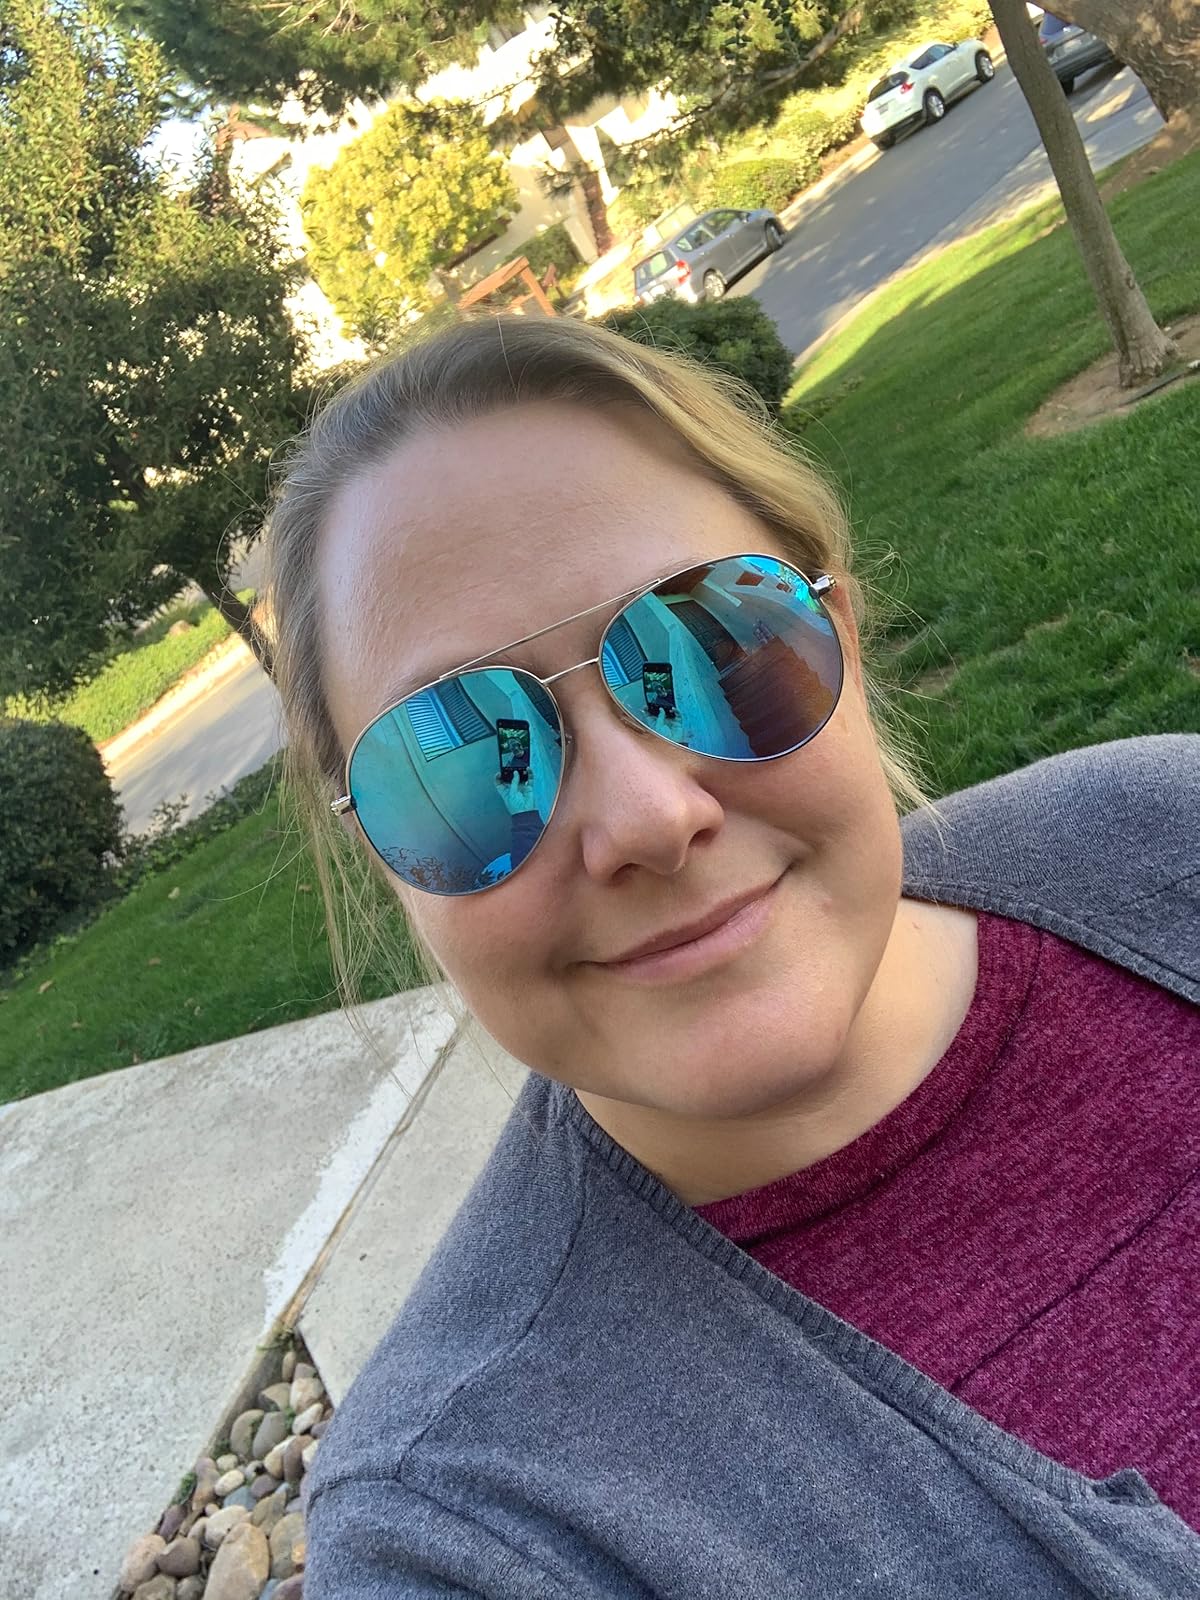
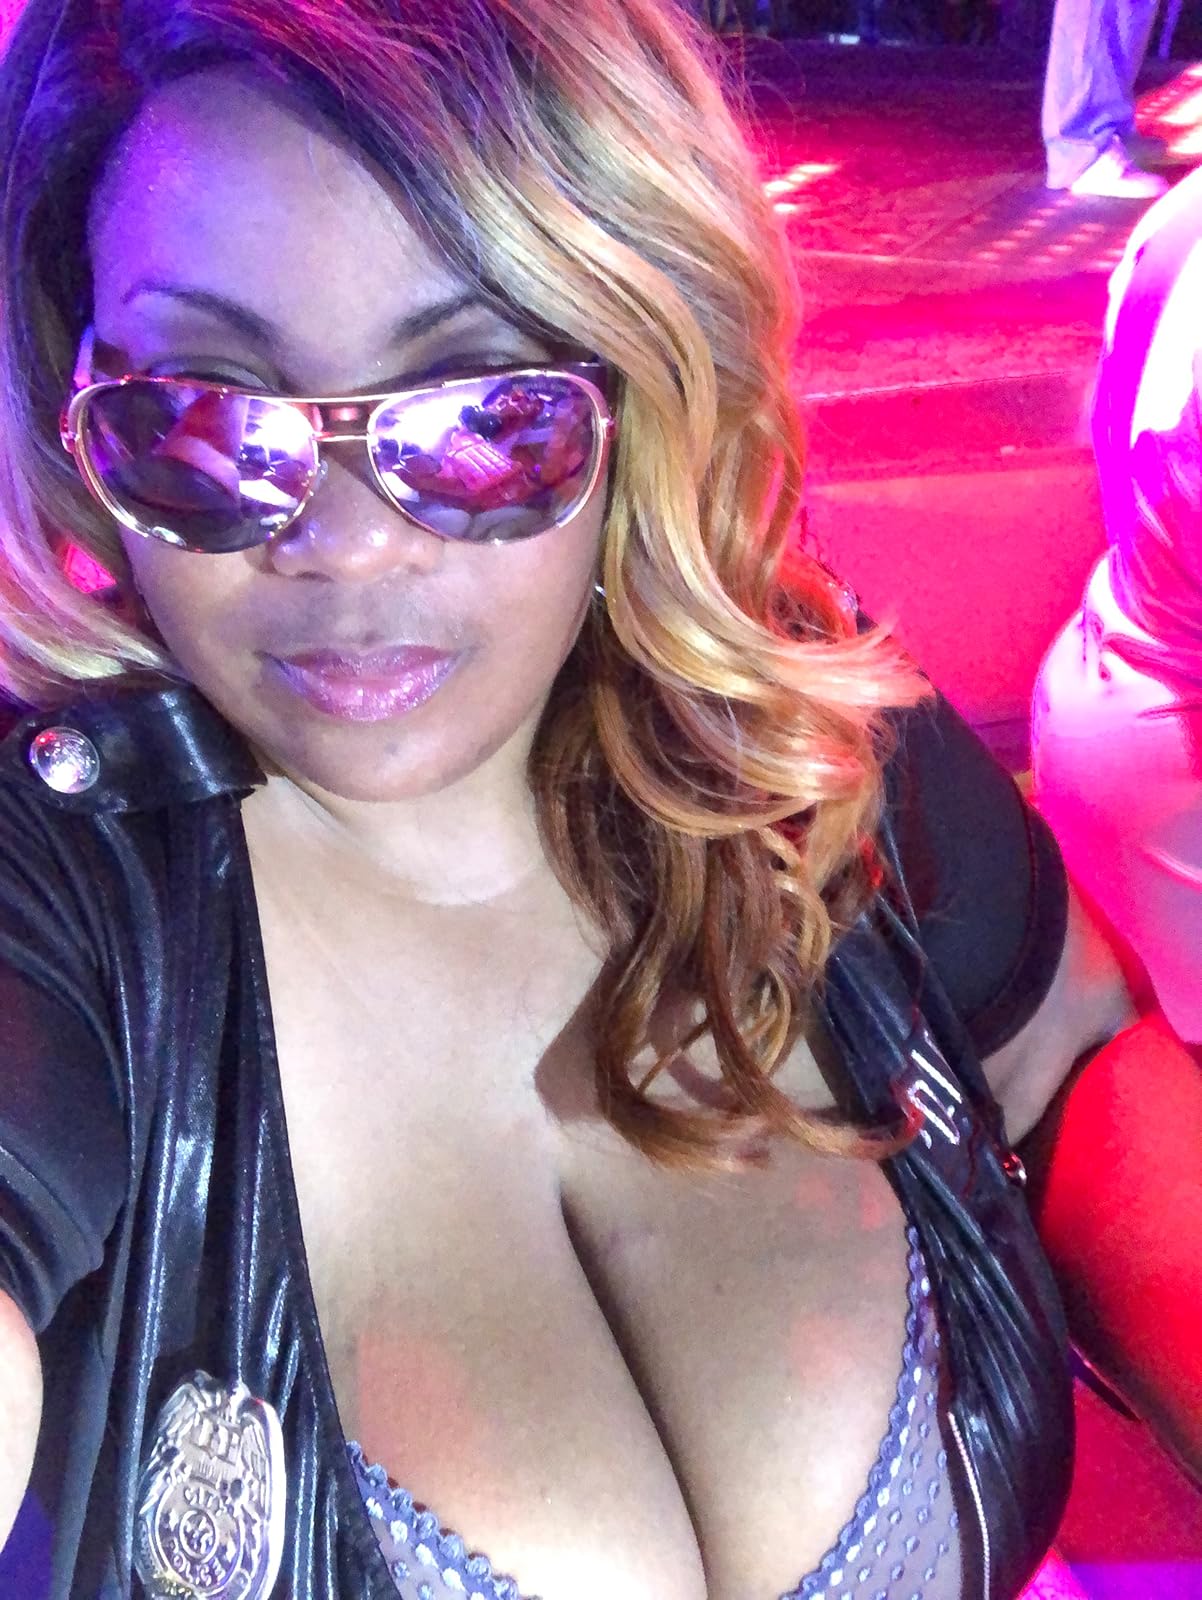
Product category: accessories_sunglasses
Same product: no